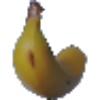
Label: Banana 1